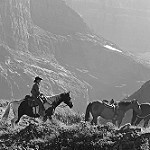
Label: B & W